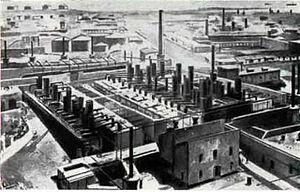
Bakou est la capitale de l'Azerbaïdjan. Elle se trouve dans l'est du pays, sur la rive sud de la péninsule d'Abşeron, au bord de la mer Caspienne. Son histoire débute au Iᵉʳ millénaire avant Jésus-Christ, mais les traces écrites les plus anciennes ne datent que du Vᵉ siècle.